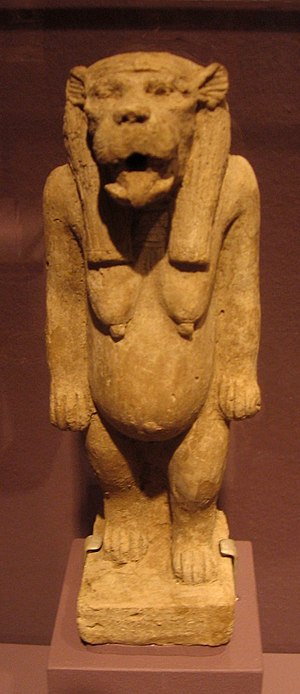
Museum of Fine Arts (Boston) / Eksempler på museets værker / Antikviteter
Museum of Fine Arts i Boston i Massachusetts i USA er et amerikansk kunstmuseum. Museet er det fjerdestørste i USA og er med mere end 450.000 kunstgenstande et af de mest omfattende kunstsamlinger på de amerikanske kontinenter. Museet har mere end 1 million årlige gæster og var i 2014 nr. 55 på listen over mest besøgte museer i verden.